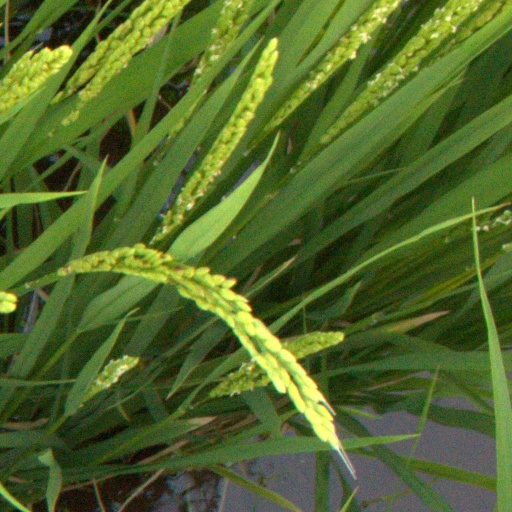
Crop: rice